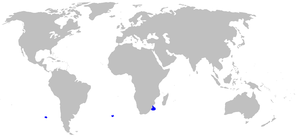
Le squale mignon est une espèce de petit requin, la seule du genre Heteroscymnoides.